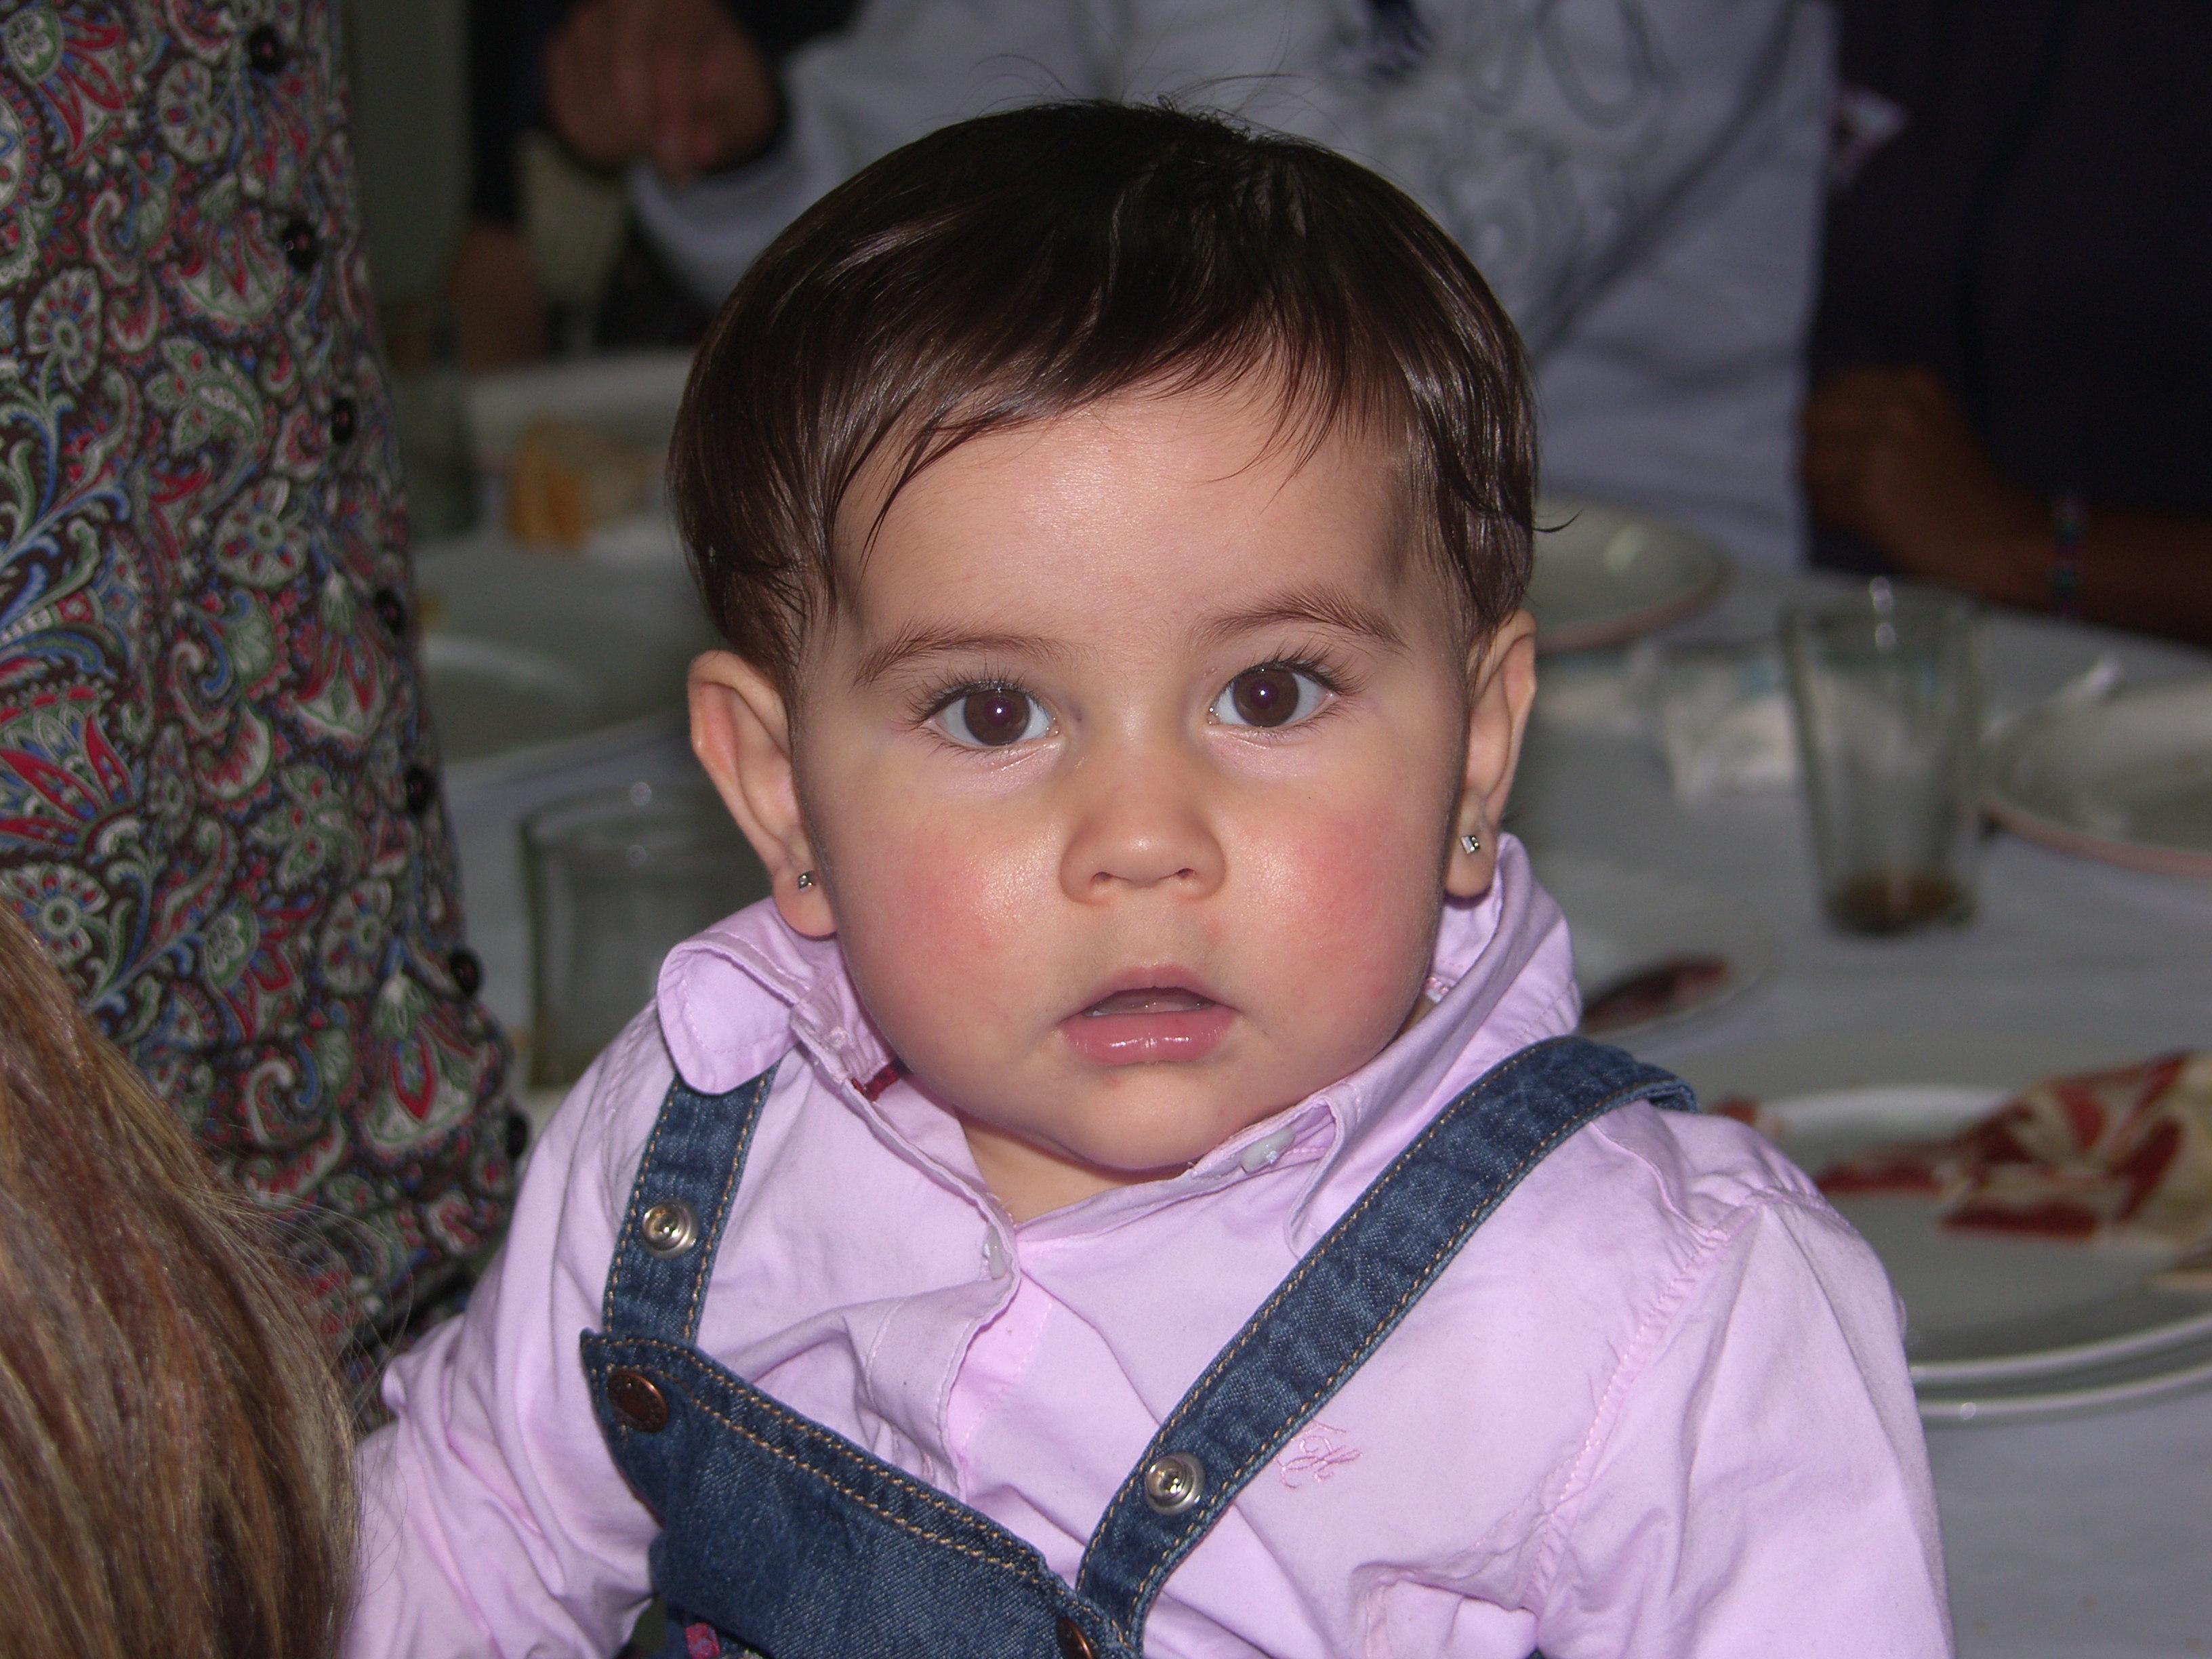
person, people, child, facial expression, smile, face, family, friends, infant, toddler, eye, skin, day, organ, ggl1